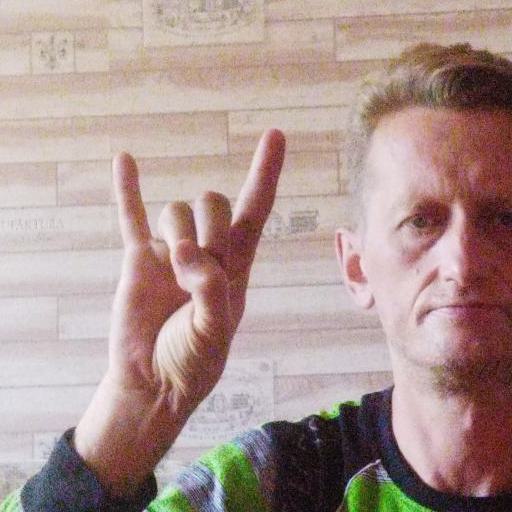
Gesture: rock